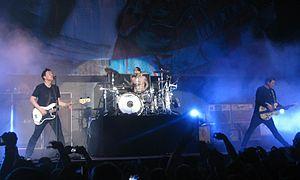
La discographie de Blink-182 comprend l'ensemble des enregistrements de Blink-182, groupe américain de pop punk formé en 1992. Cette discographie contient une douzaine d'albums dont six albums studio, dont ont été extraits une vingtaine de singles. L'album du groupe ayant eu le meilleur succès commercial est Take Off Your Pants and Jacket, sorti en 2001, qui se hisse à la première place des classements aux États-Unis, au Canada et en Allemagne, tandis que les chansons du groupe ayant reçu le meilleur accueil sont What's My Age Again?, All the Small Things, The Rock Show, Feeling This et I Miss You.